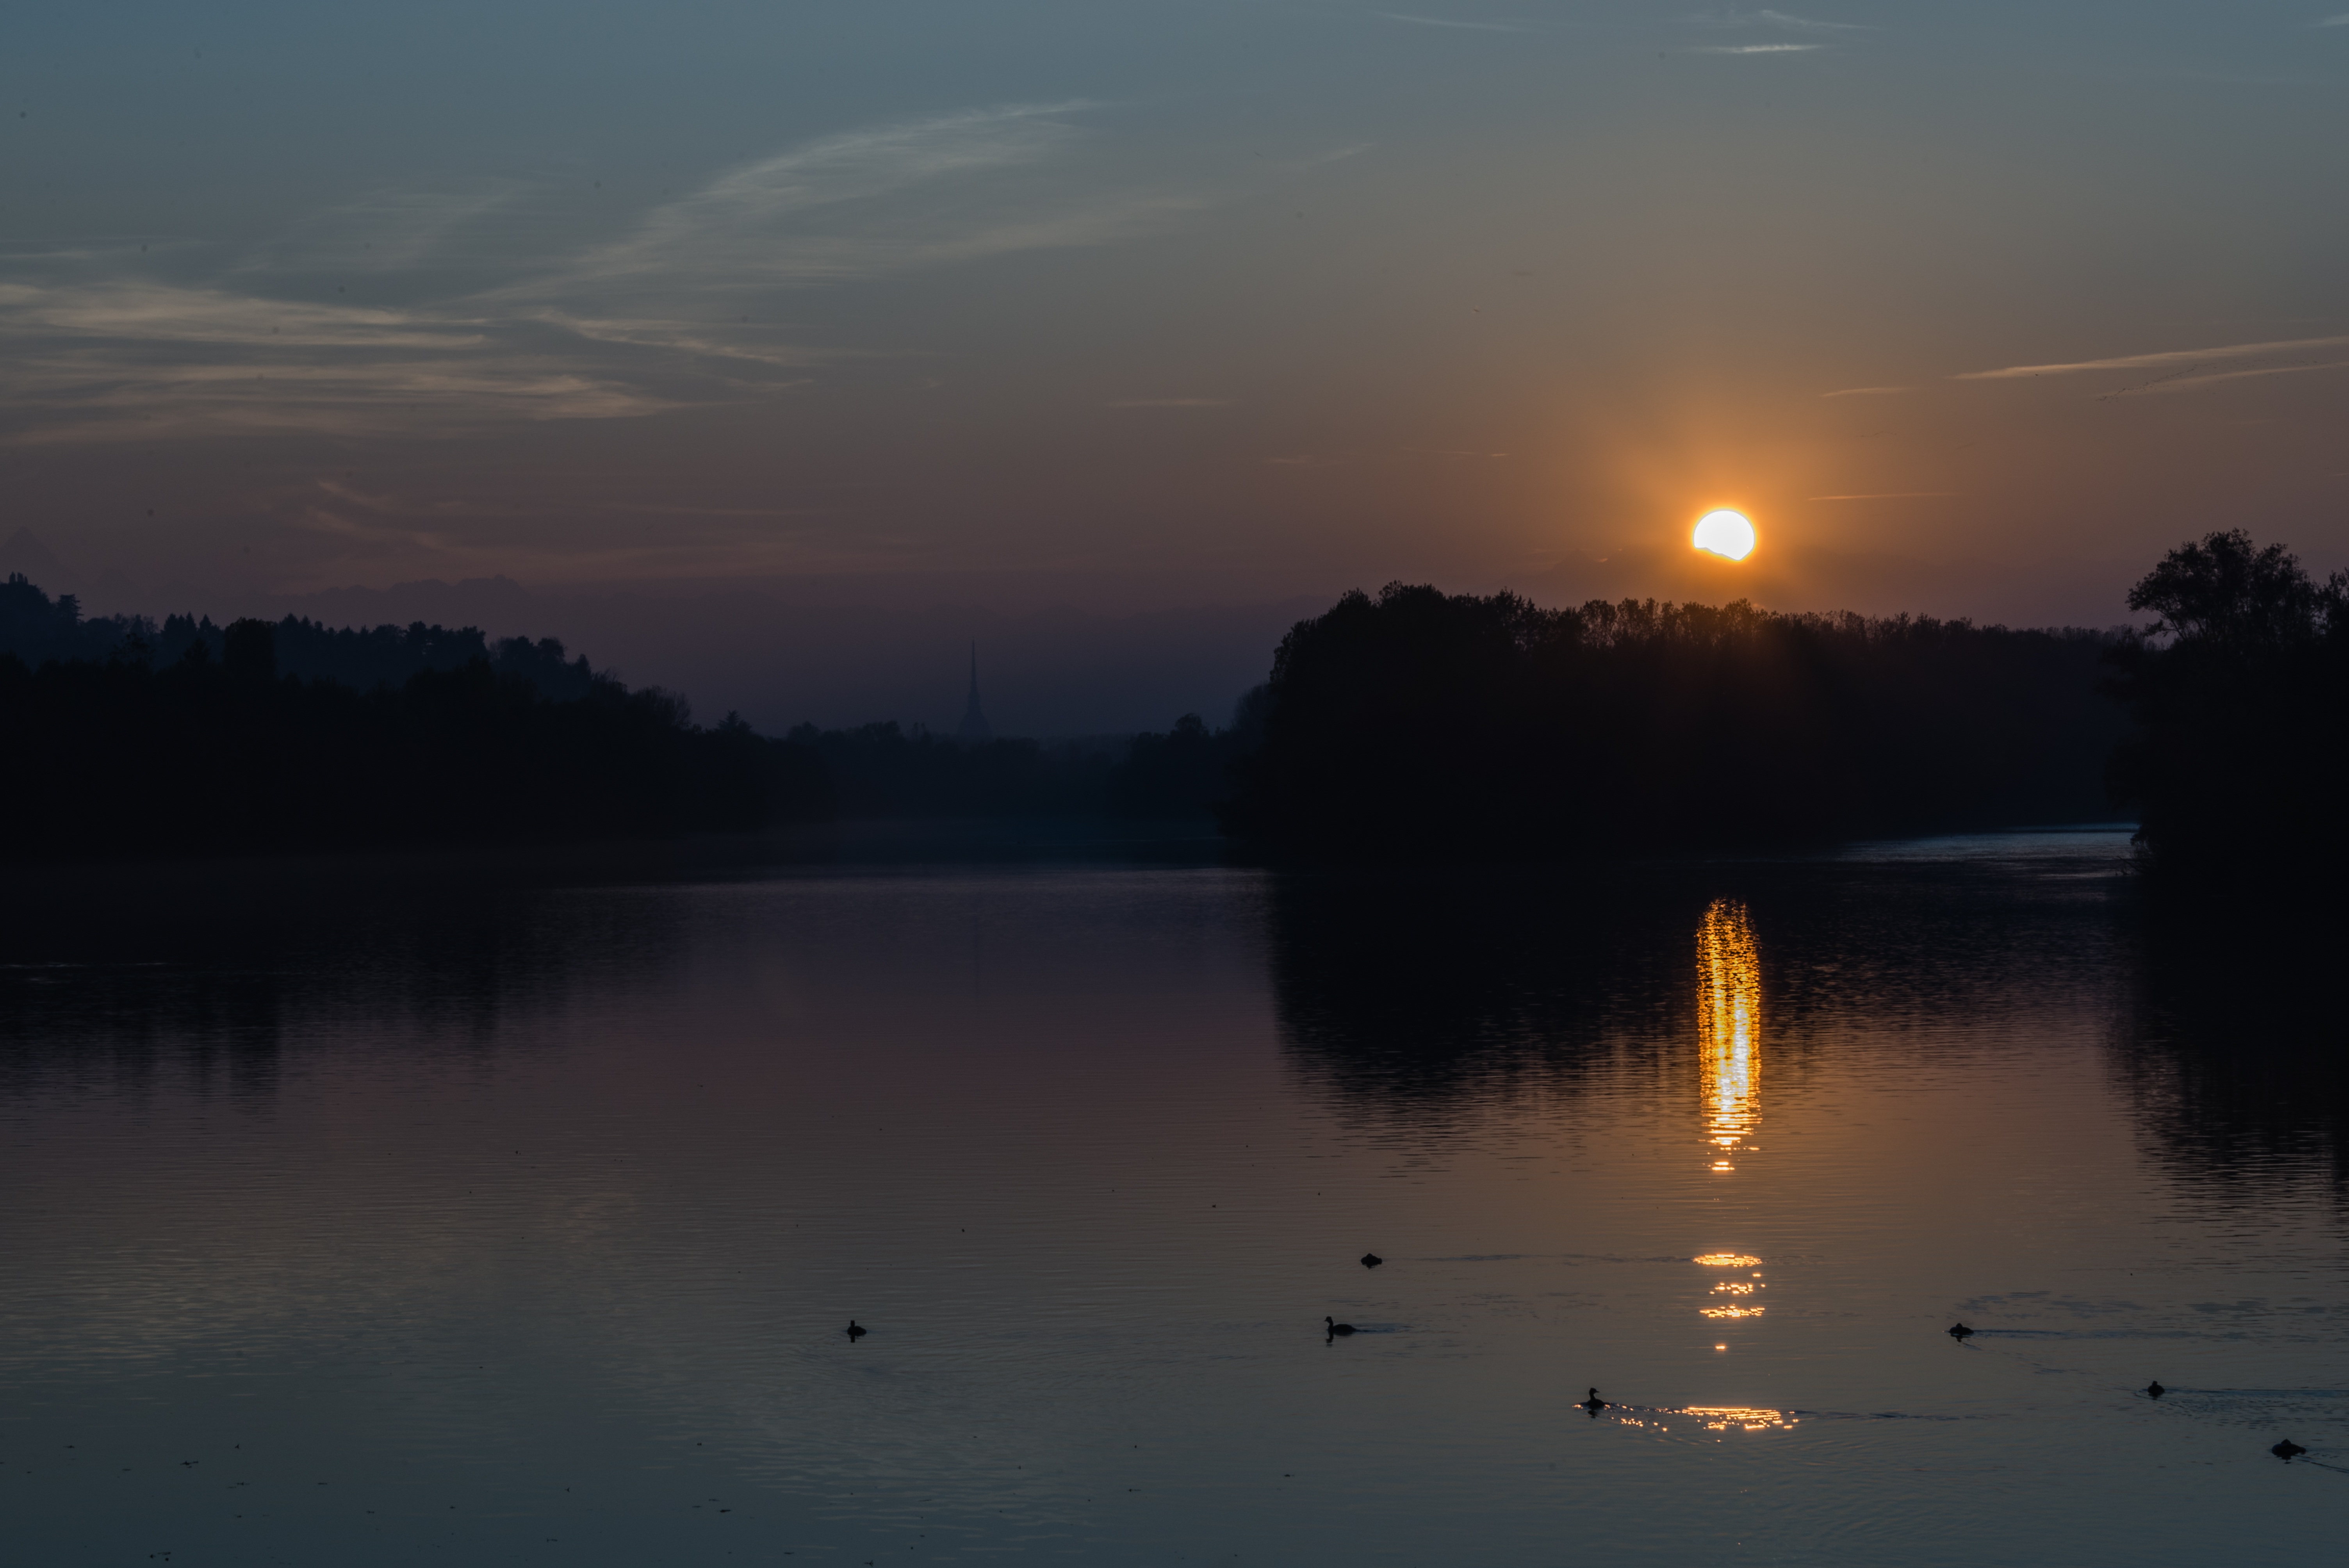
landscape, nature, sun, sunrise, sunset, mist, night, sunlight, morning, lake, dawn, river, dusk, evening, reflection, mole, loch, piemonte, torino, afterglow, atmospheric phenomenon